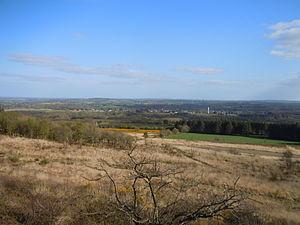
vue générale de Roudouallec (Morbihan) et de ses environs. photo prise des hauteurs des Montagnes Noires.
Roudouallec [ʁudualɛk] est une commune française située dans le département du Morbihan, en région Bretagne.